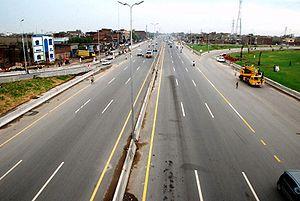
Les transports au Pakistan circulent grâce à l'ensemble des routes nationales, des autoroutes, des chemins de fer, et des aéroports qui constituent le mode de transport pakistanais.